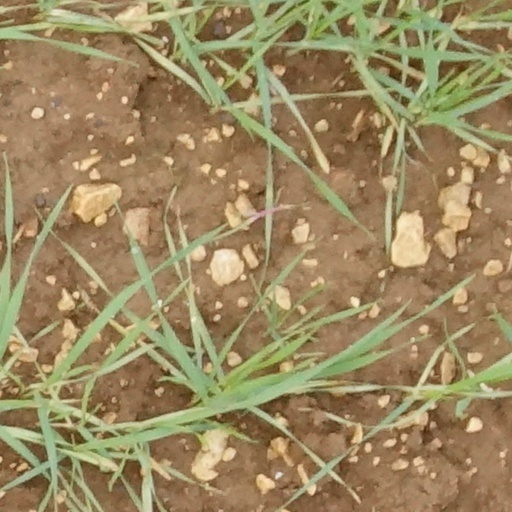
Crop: wheat